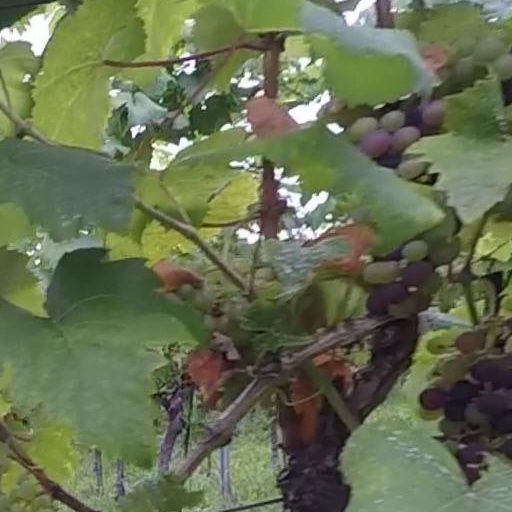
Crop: grape